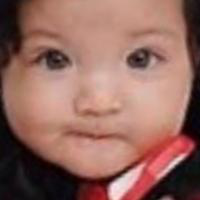
Age group: age 01-10